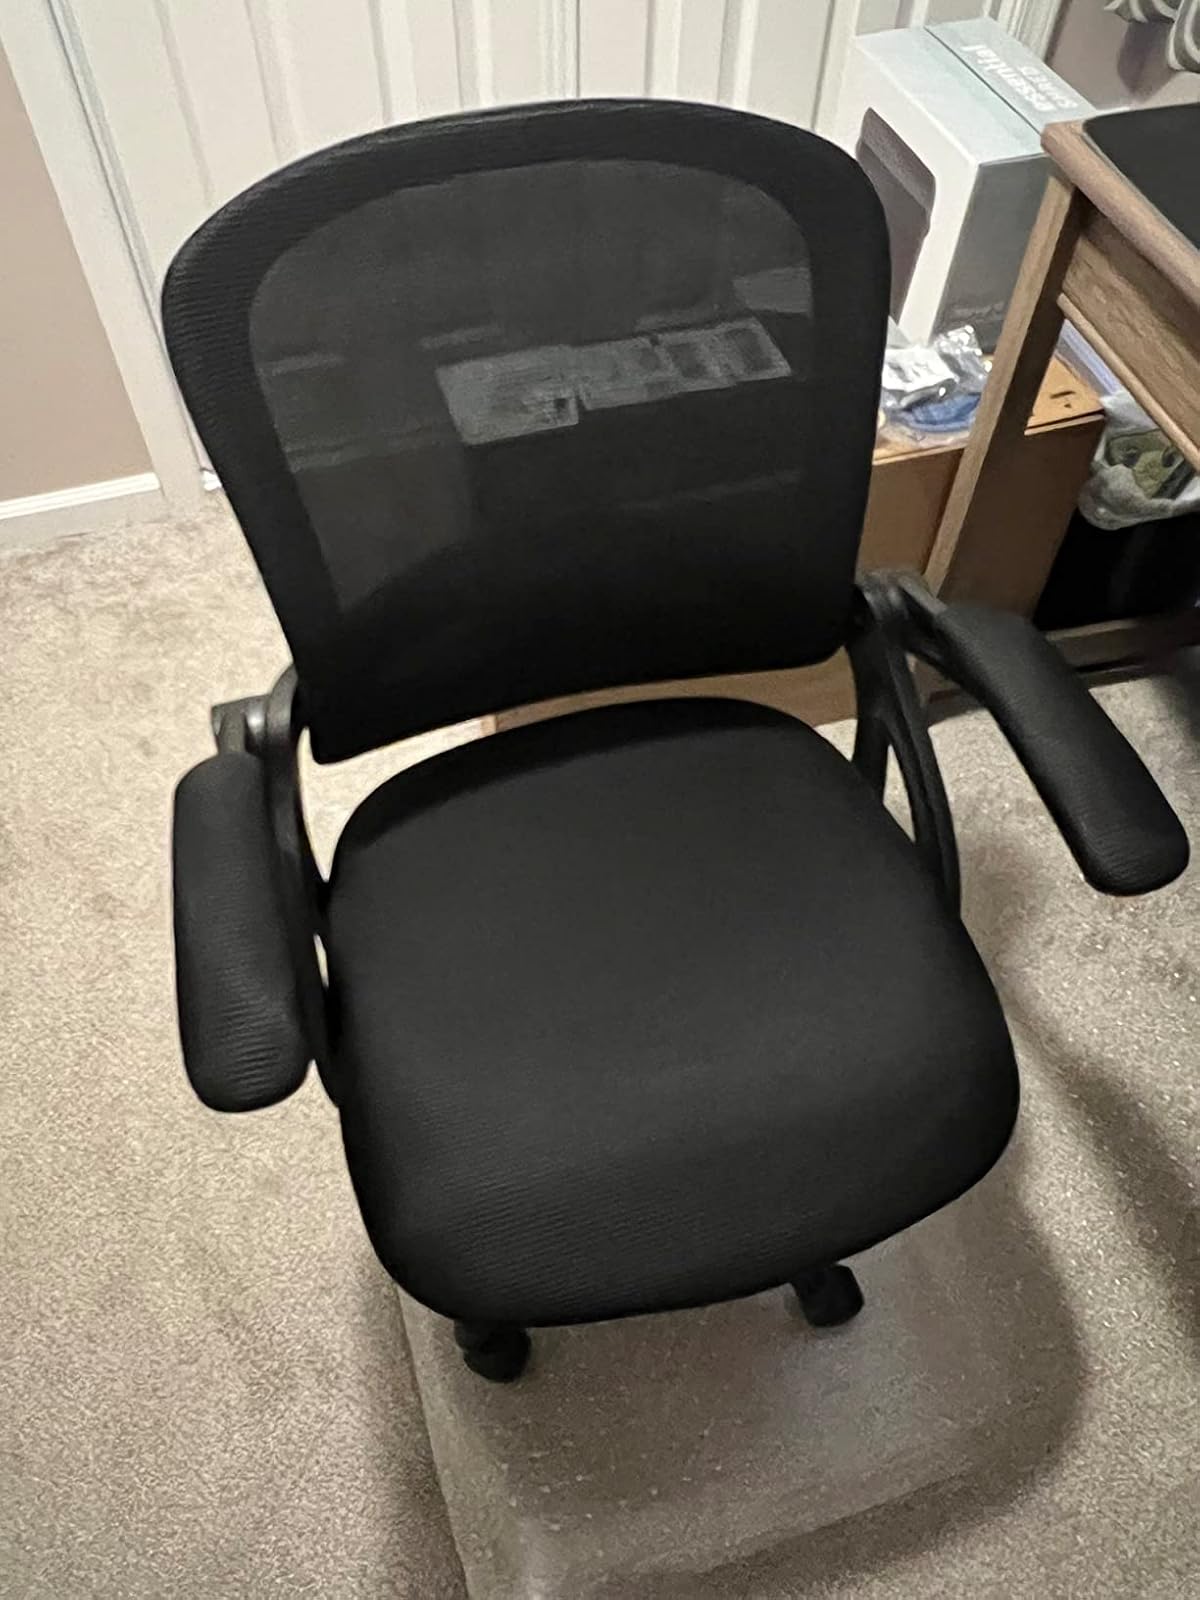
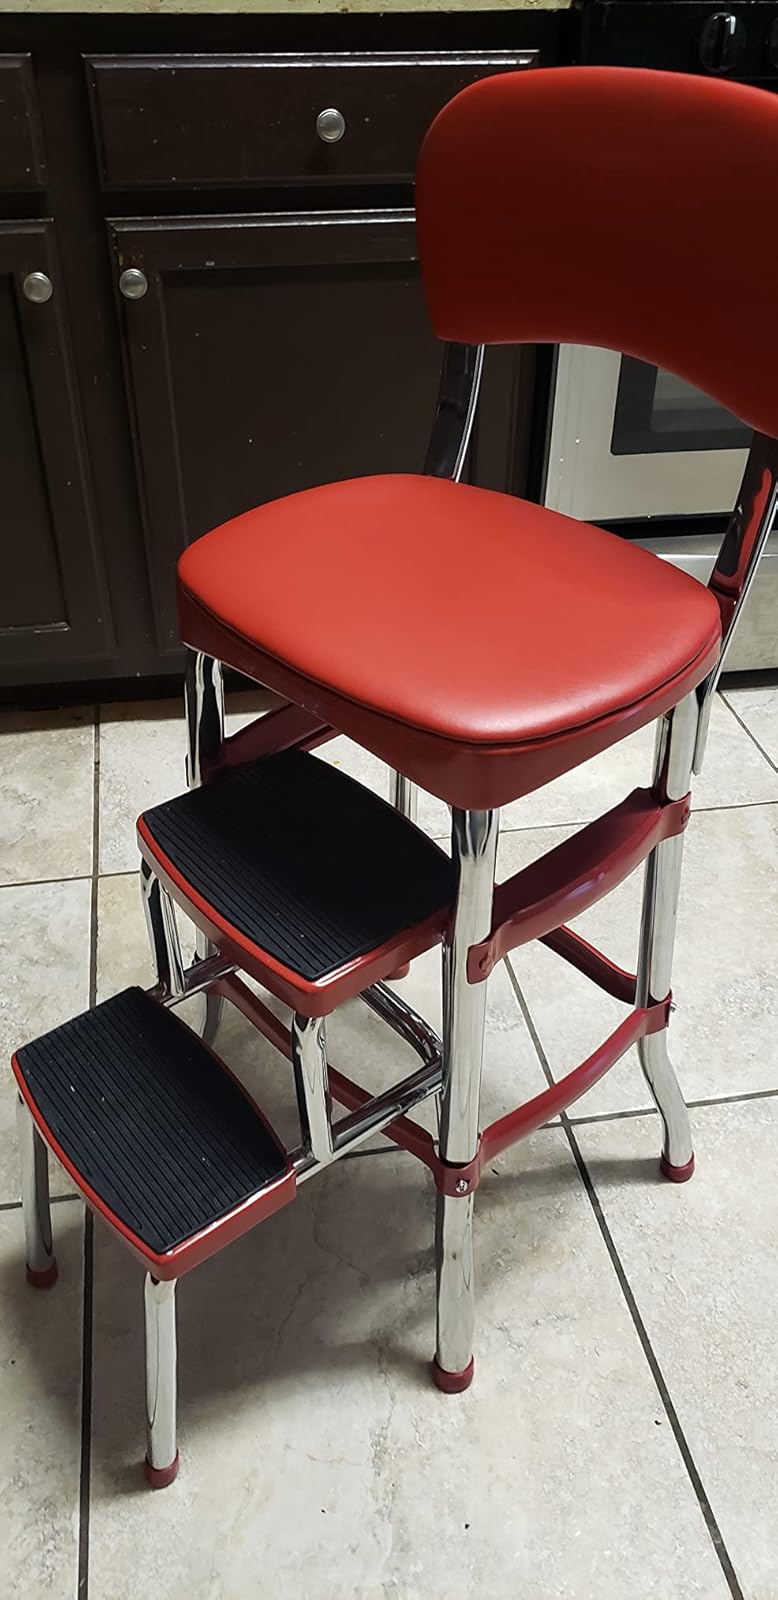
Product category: items_chair
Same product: no